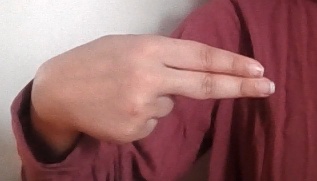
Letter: ain